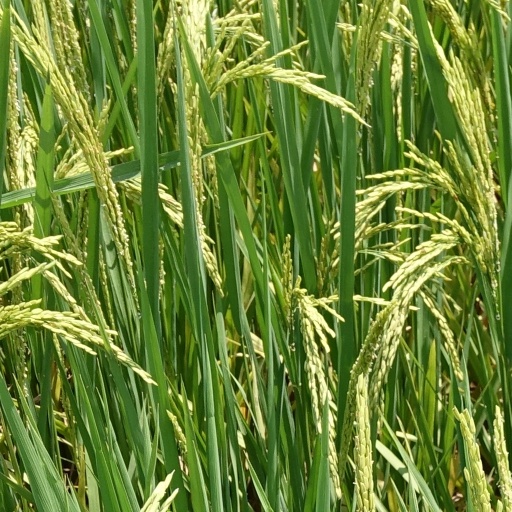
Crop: rice